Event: Nepal Earthquake
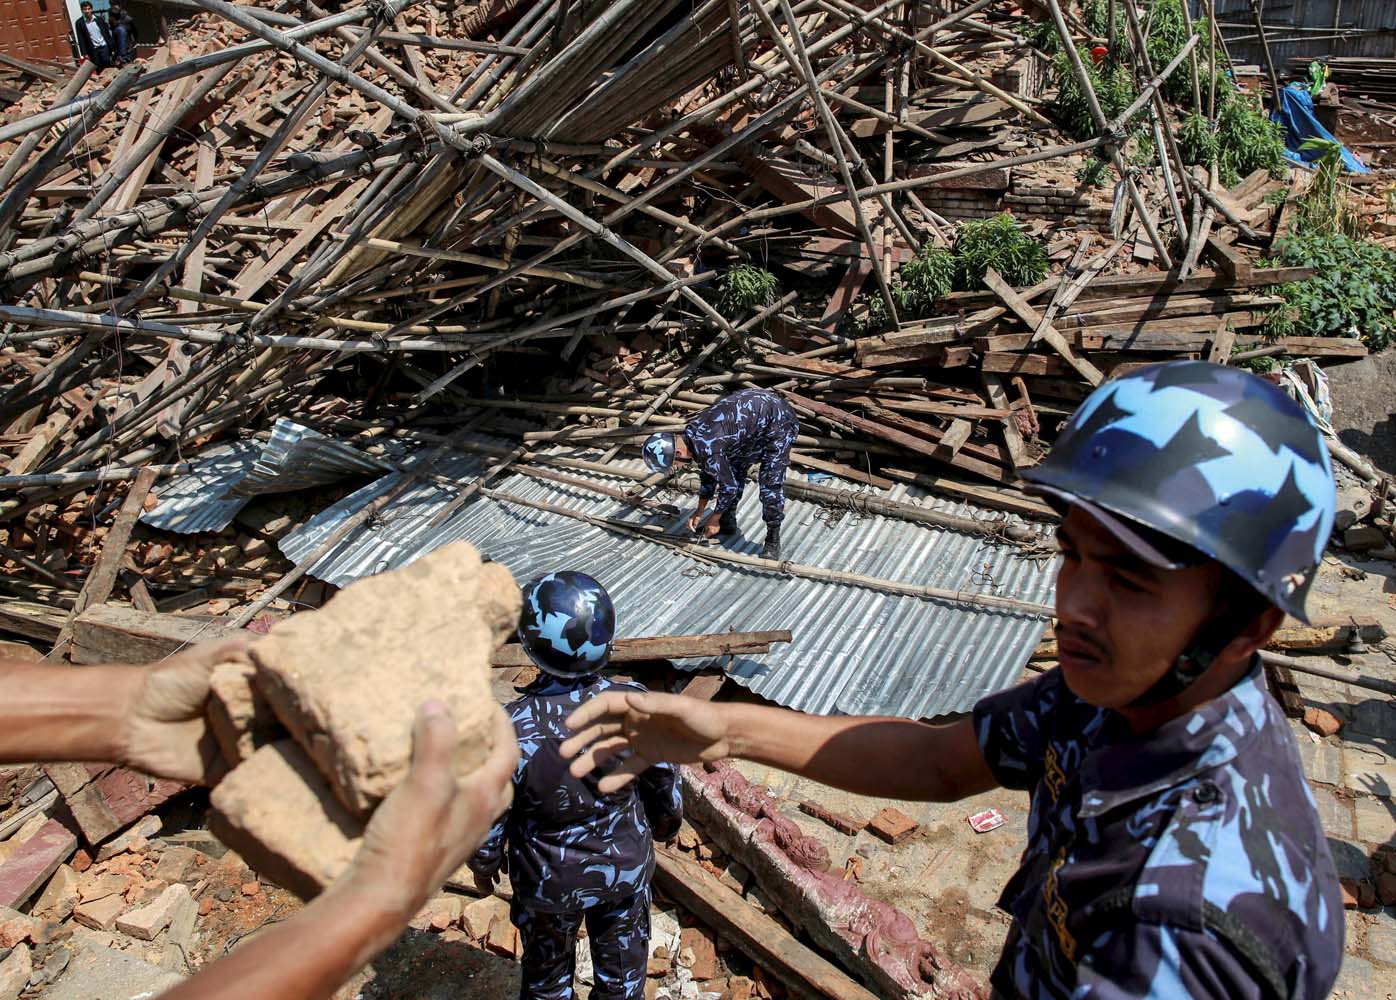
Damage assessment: damage